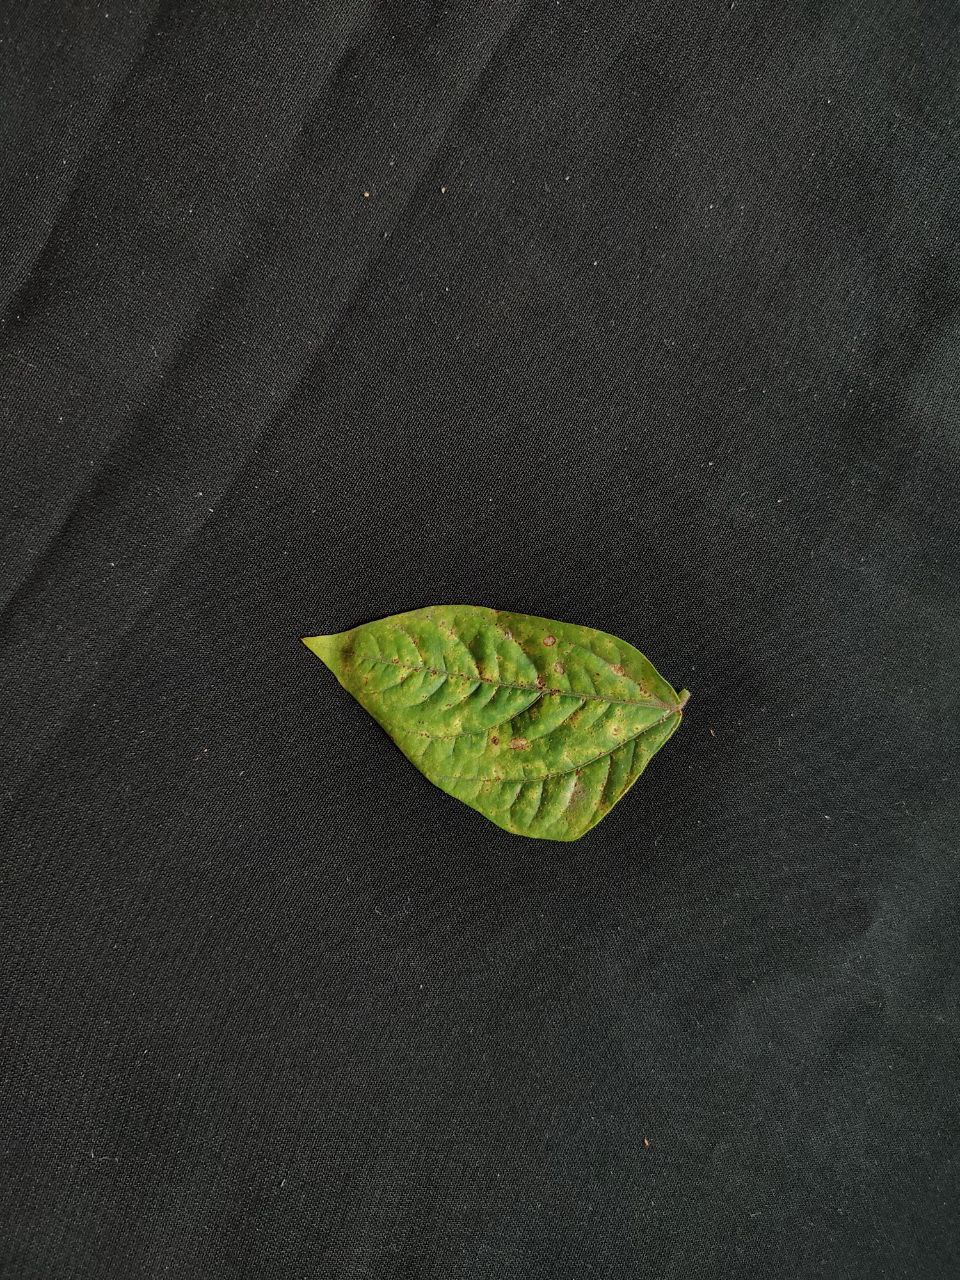
Crop: cowpea
Leaf condition: Septoria leaf spot